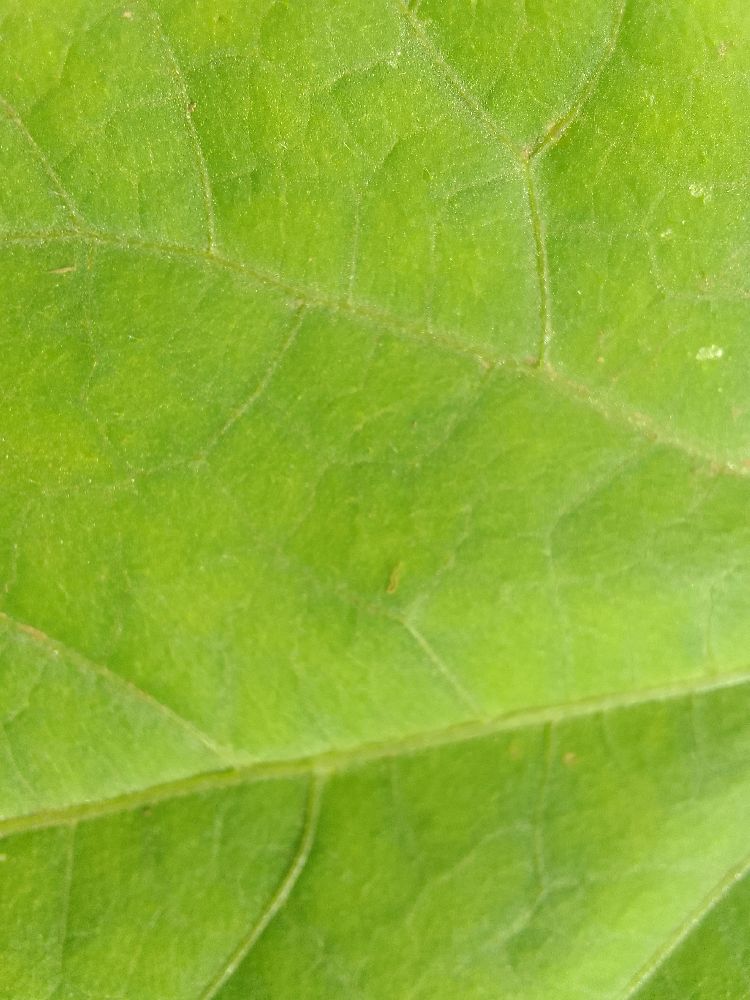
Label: healthy